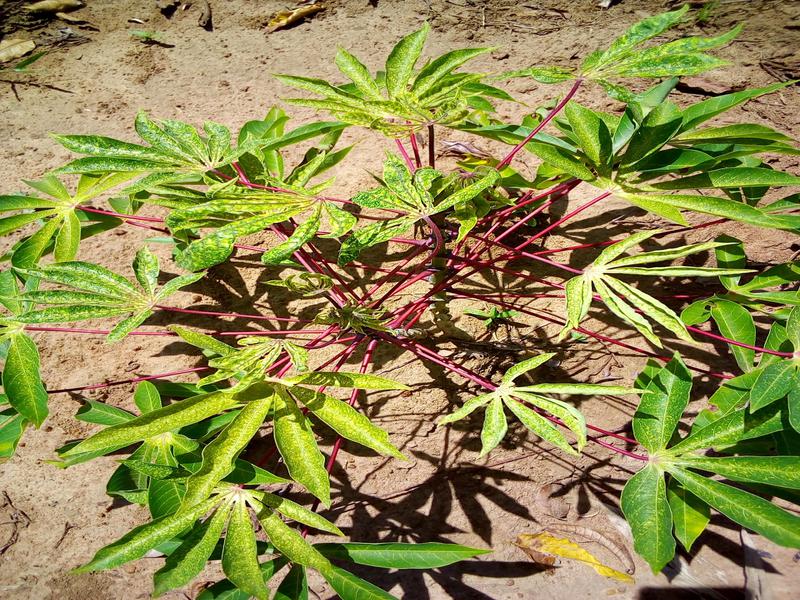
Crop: cassava
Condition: green_mottle